2014 Euromaidan regional state administration occupations

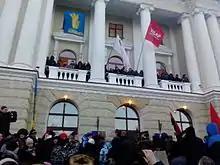
Occupied RSA in Khmelnytskyi

Following a standoff between protesters and government forces in Kyiv on 23 January, tensions flared as anti-government forces mobilized and overtook the Regional State Administration (RSA) of a number of western Ukrainian cities, with some local governors being forced to file letters of resignation. By the afternoon, the administrations of Lviv, Rivne, Ternopil, and Khmelnytskyi Oblasts were also in the hands of anti-government protesters.